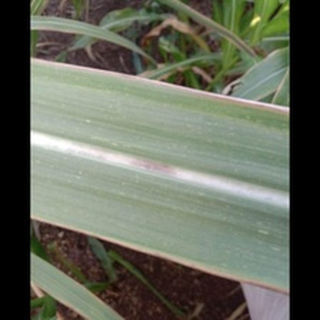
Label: sugarcane_red_rot